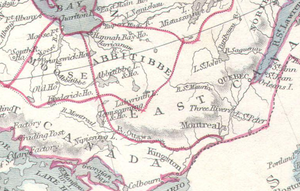
Carte de l'actuelle Abitibi-Témiscamingue en 1849
Rouyn-Noranda est une ville-MRC et depuis 1966, le chef-lieu de la région administrative de l'Abitibi-Témiscamingue à l'ouest du Québec, au Canada. Son économie est actuellement basée sur l'exploitation et transformation des ressources minières et forestières, la fabrication d'équipements pour ces industries et un secteur tertiaire développé, dont les services administratifs.